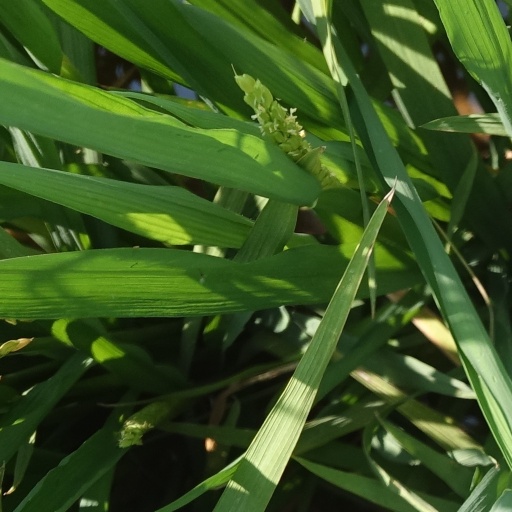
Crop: rice